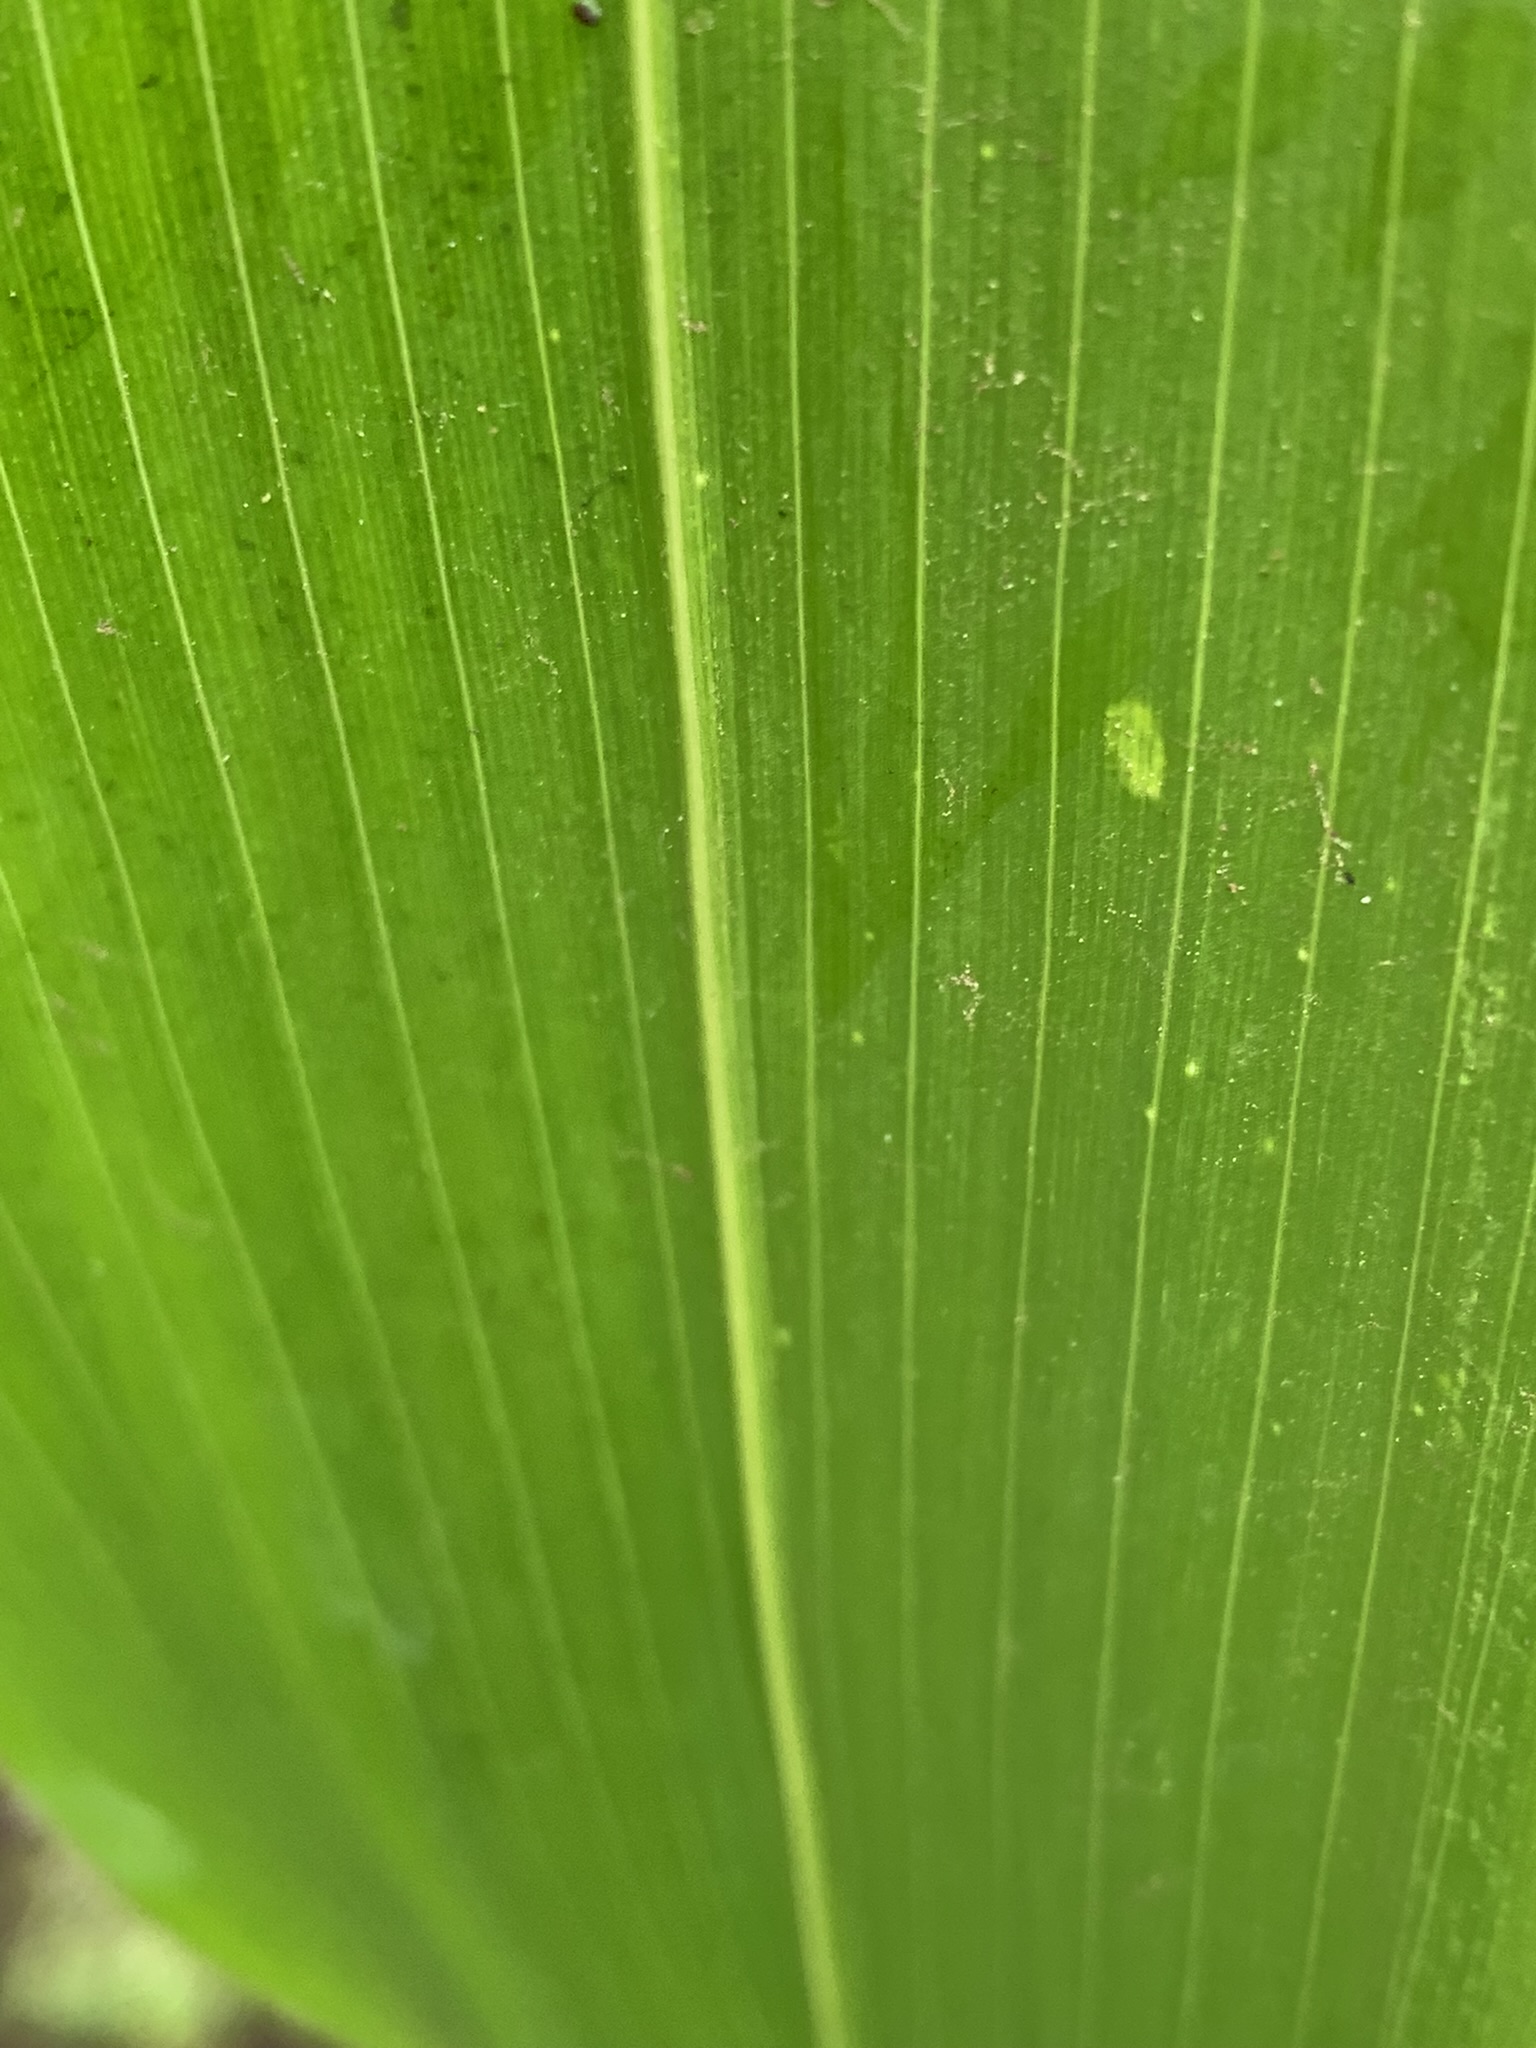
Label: Healthy